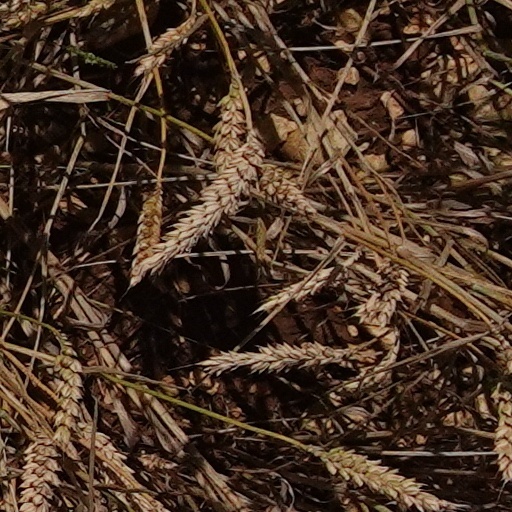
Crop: wheat